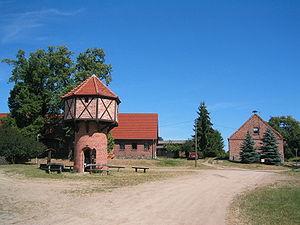
Friedrich Wilhelm von Redern est un homme politique et un compositeur allemand. C'est une figure de clef dans la vie culturelle et politique berlinoise des années 1830-1840.